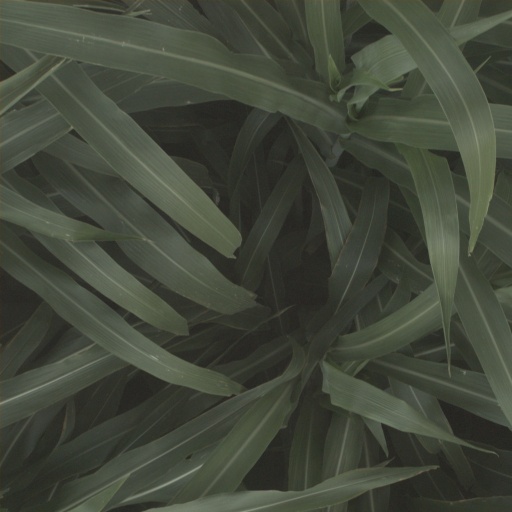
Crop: sorghum